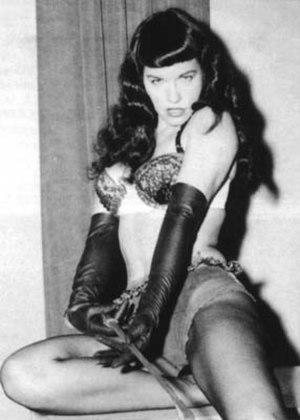
La Playmate of the Month, ou Miss, est une femme désignée chaque mois par le magazine Playboy. Elle apparaît sur le dépliant central du magazine, appelé centerfold.